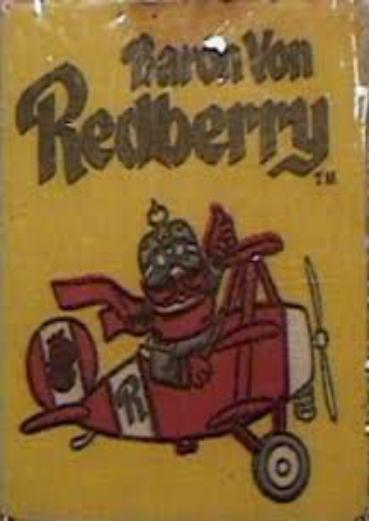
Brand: Baron von Redberry
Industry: Leisure